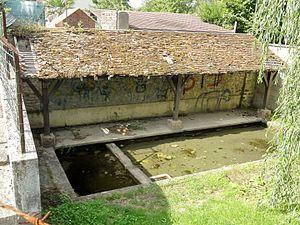
Arronville est une commune française située dans le département du Val-d'Oise en région Île-de-France. Ses habitants sont appelés les Arronvillois.